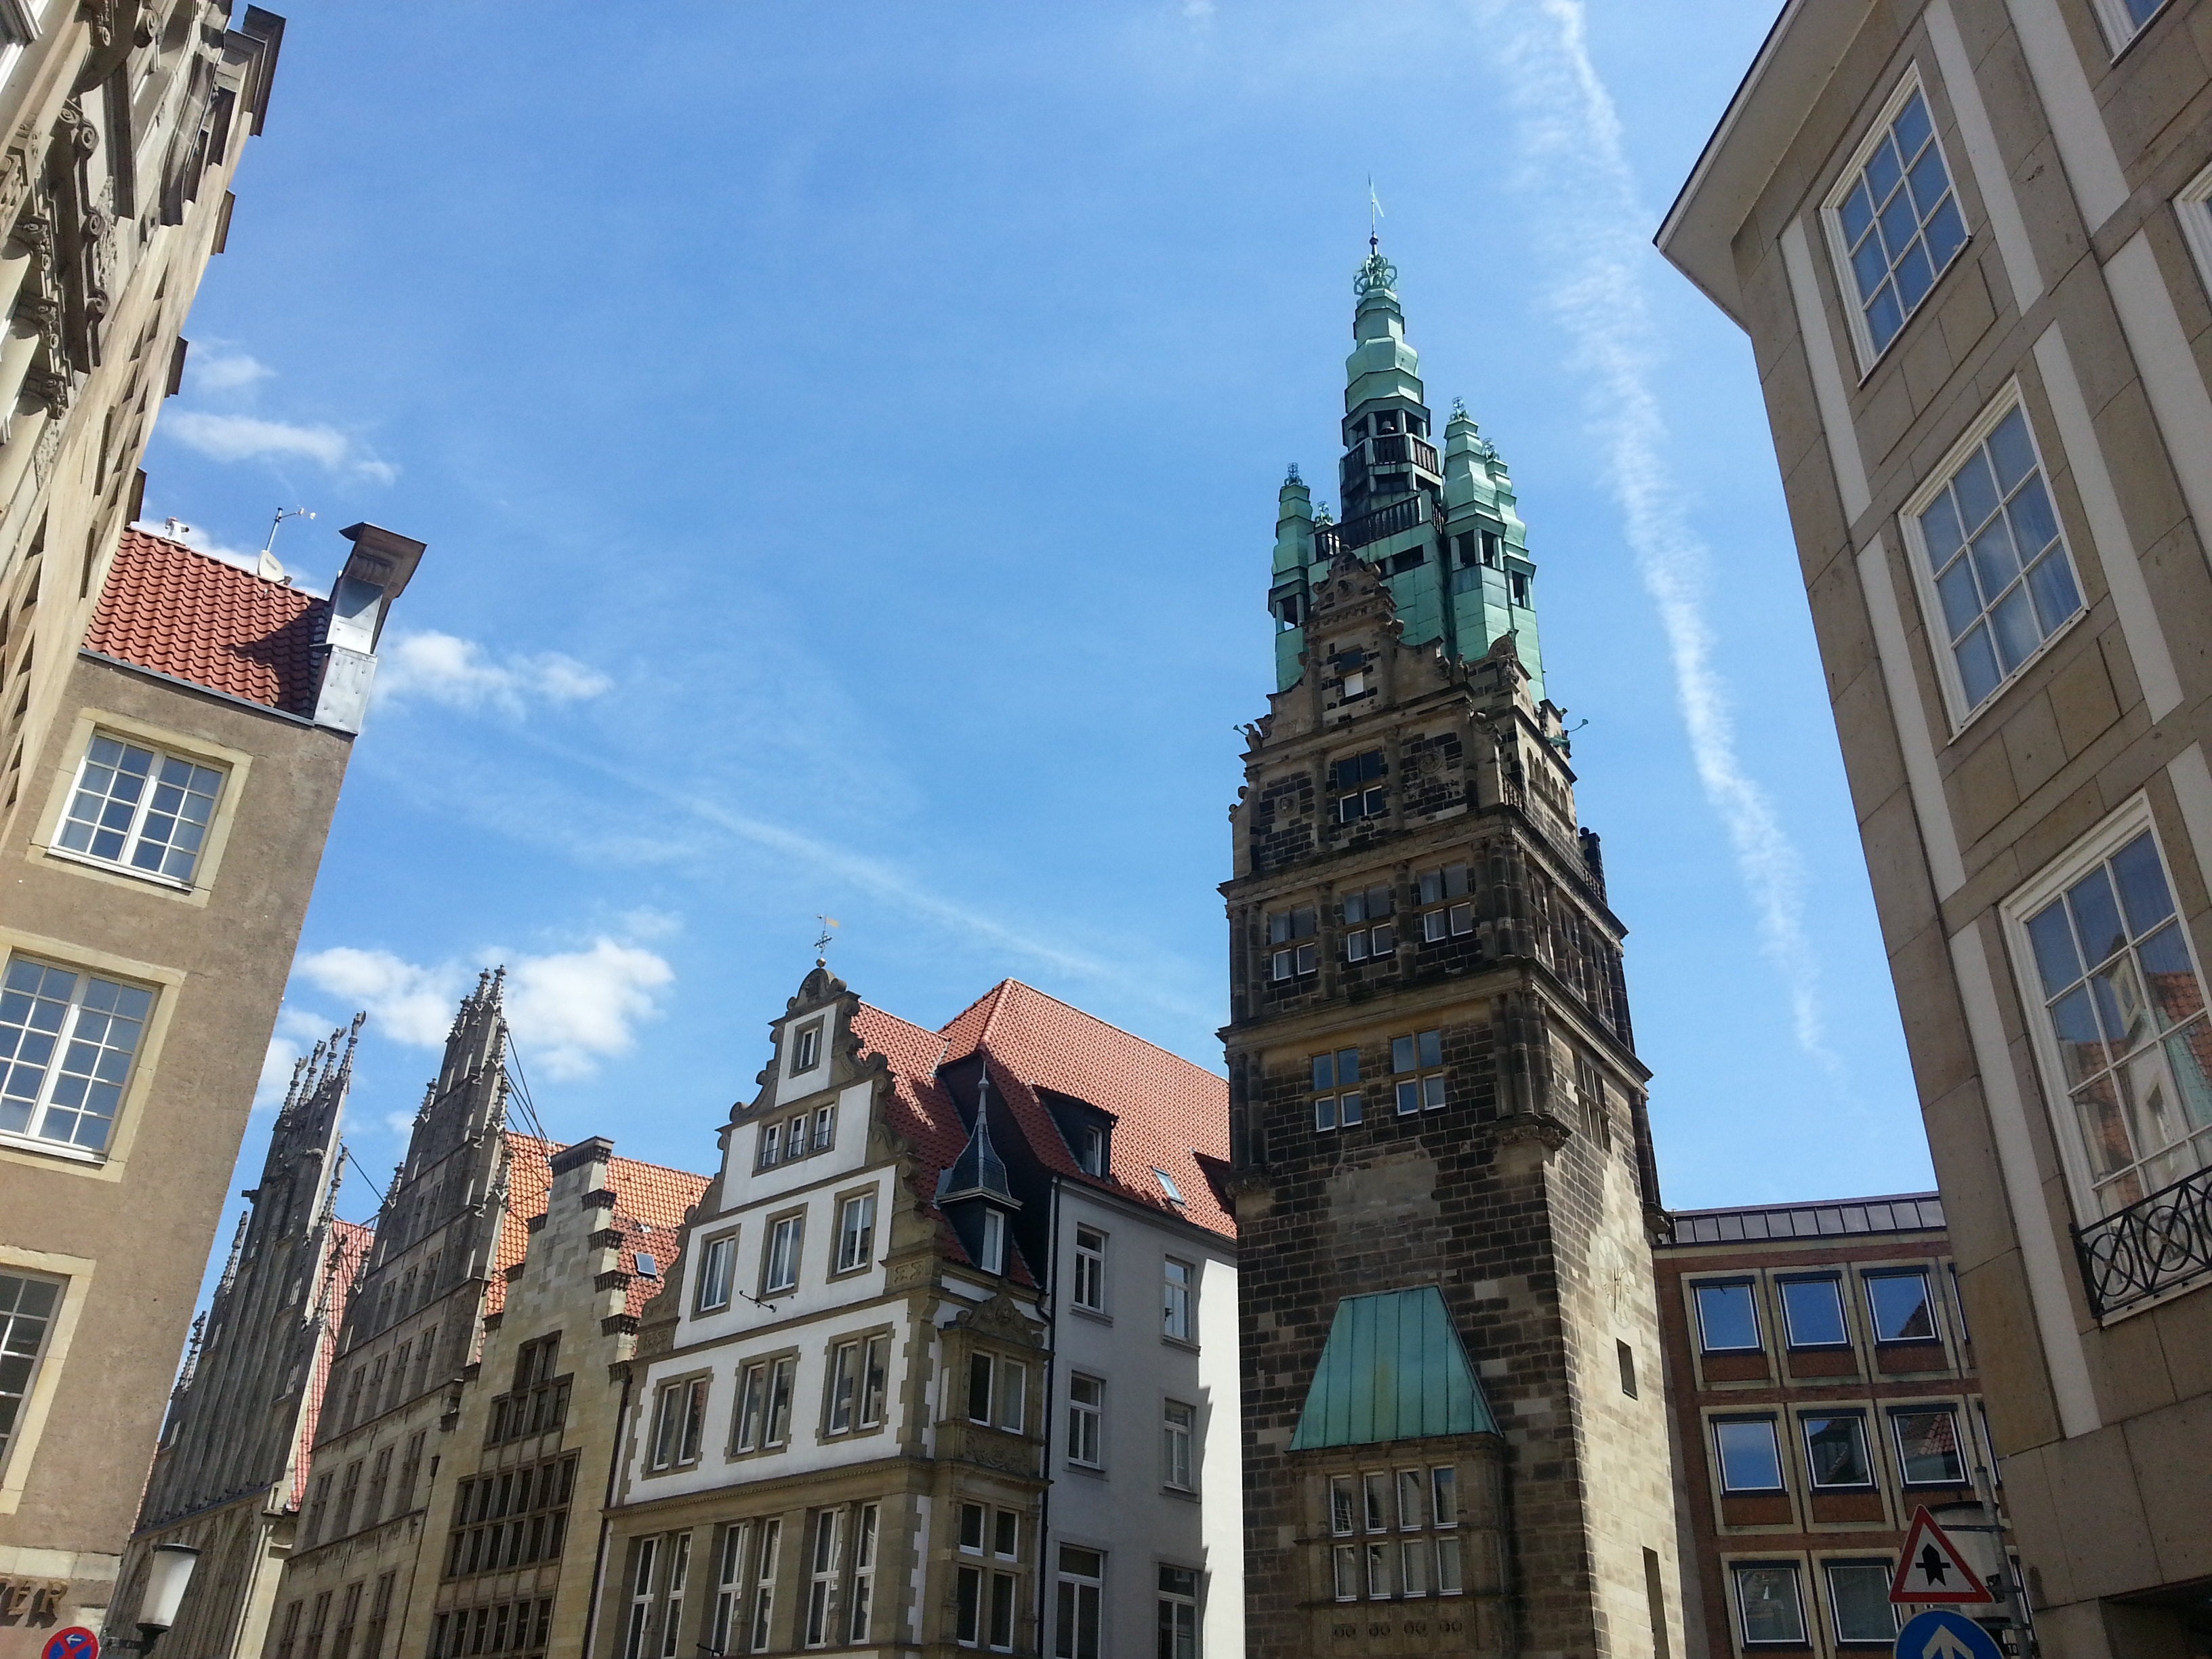
architecture, town, building, city, skyscraper, cityscape, downtown, tower, plaza, landmark, facade, tourism, tower block, places of interest, spire, town square, tourist attraction, historically, metropolis, neighbourhood, westfalen, tours, munster, principal market, urban area, human settlement, metropolitan area